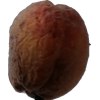
Label: peach